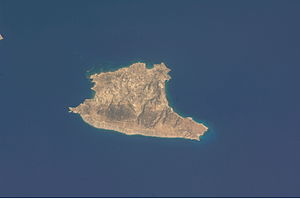
Øer i Middelhavet / Efter areal og befolkning
Dette er en liste over øer i Middelhavet, et indhav mellem Europa og Afrika, med Vestasien i øst og Atlanterhavet i vest.